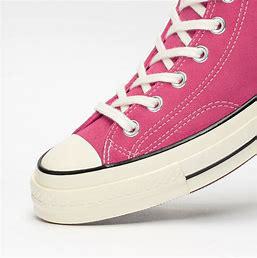
Brand: Converse
Model: Chuck 70 Hi